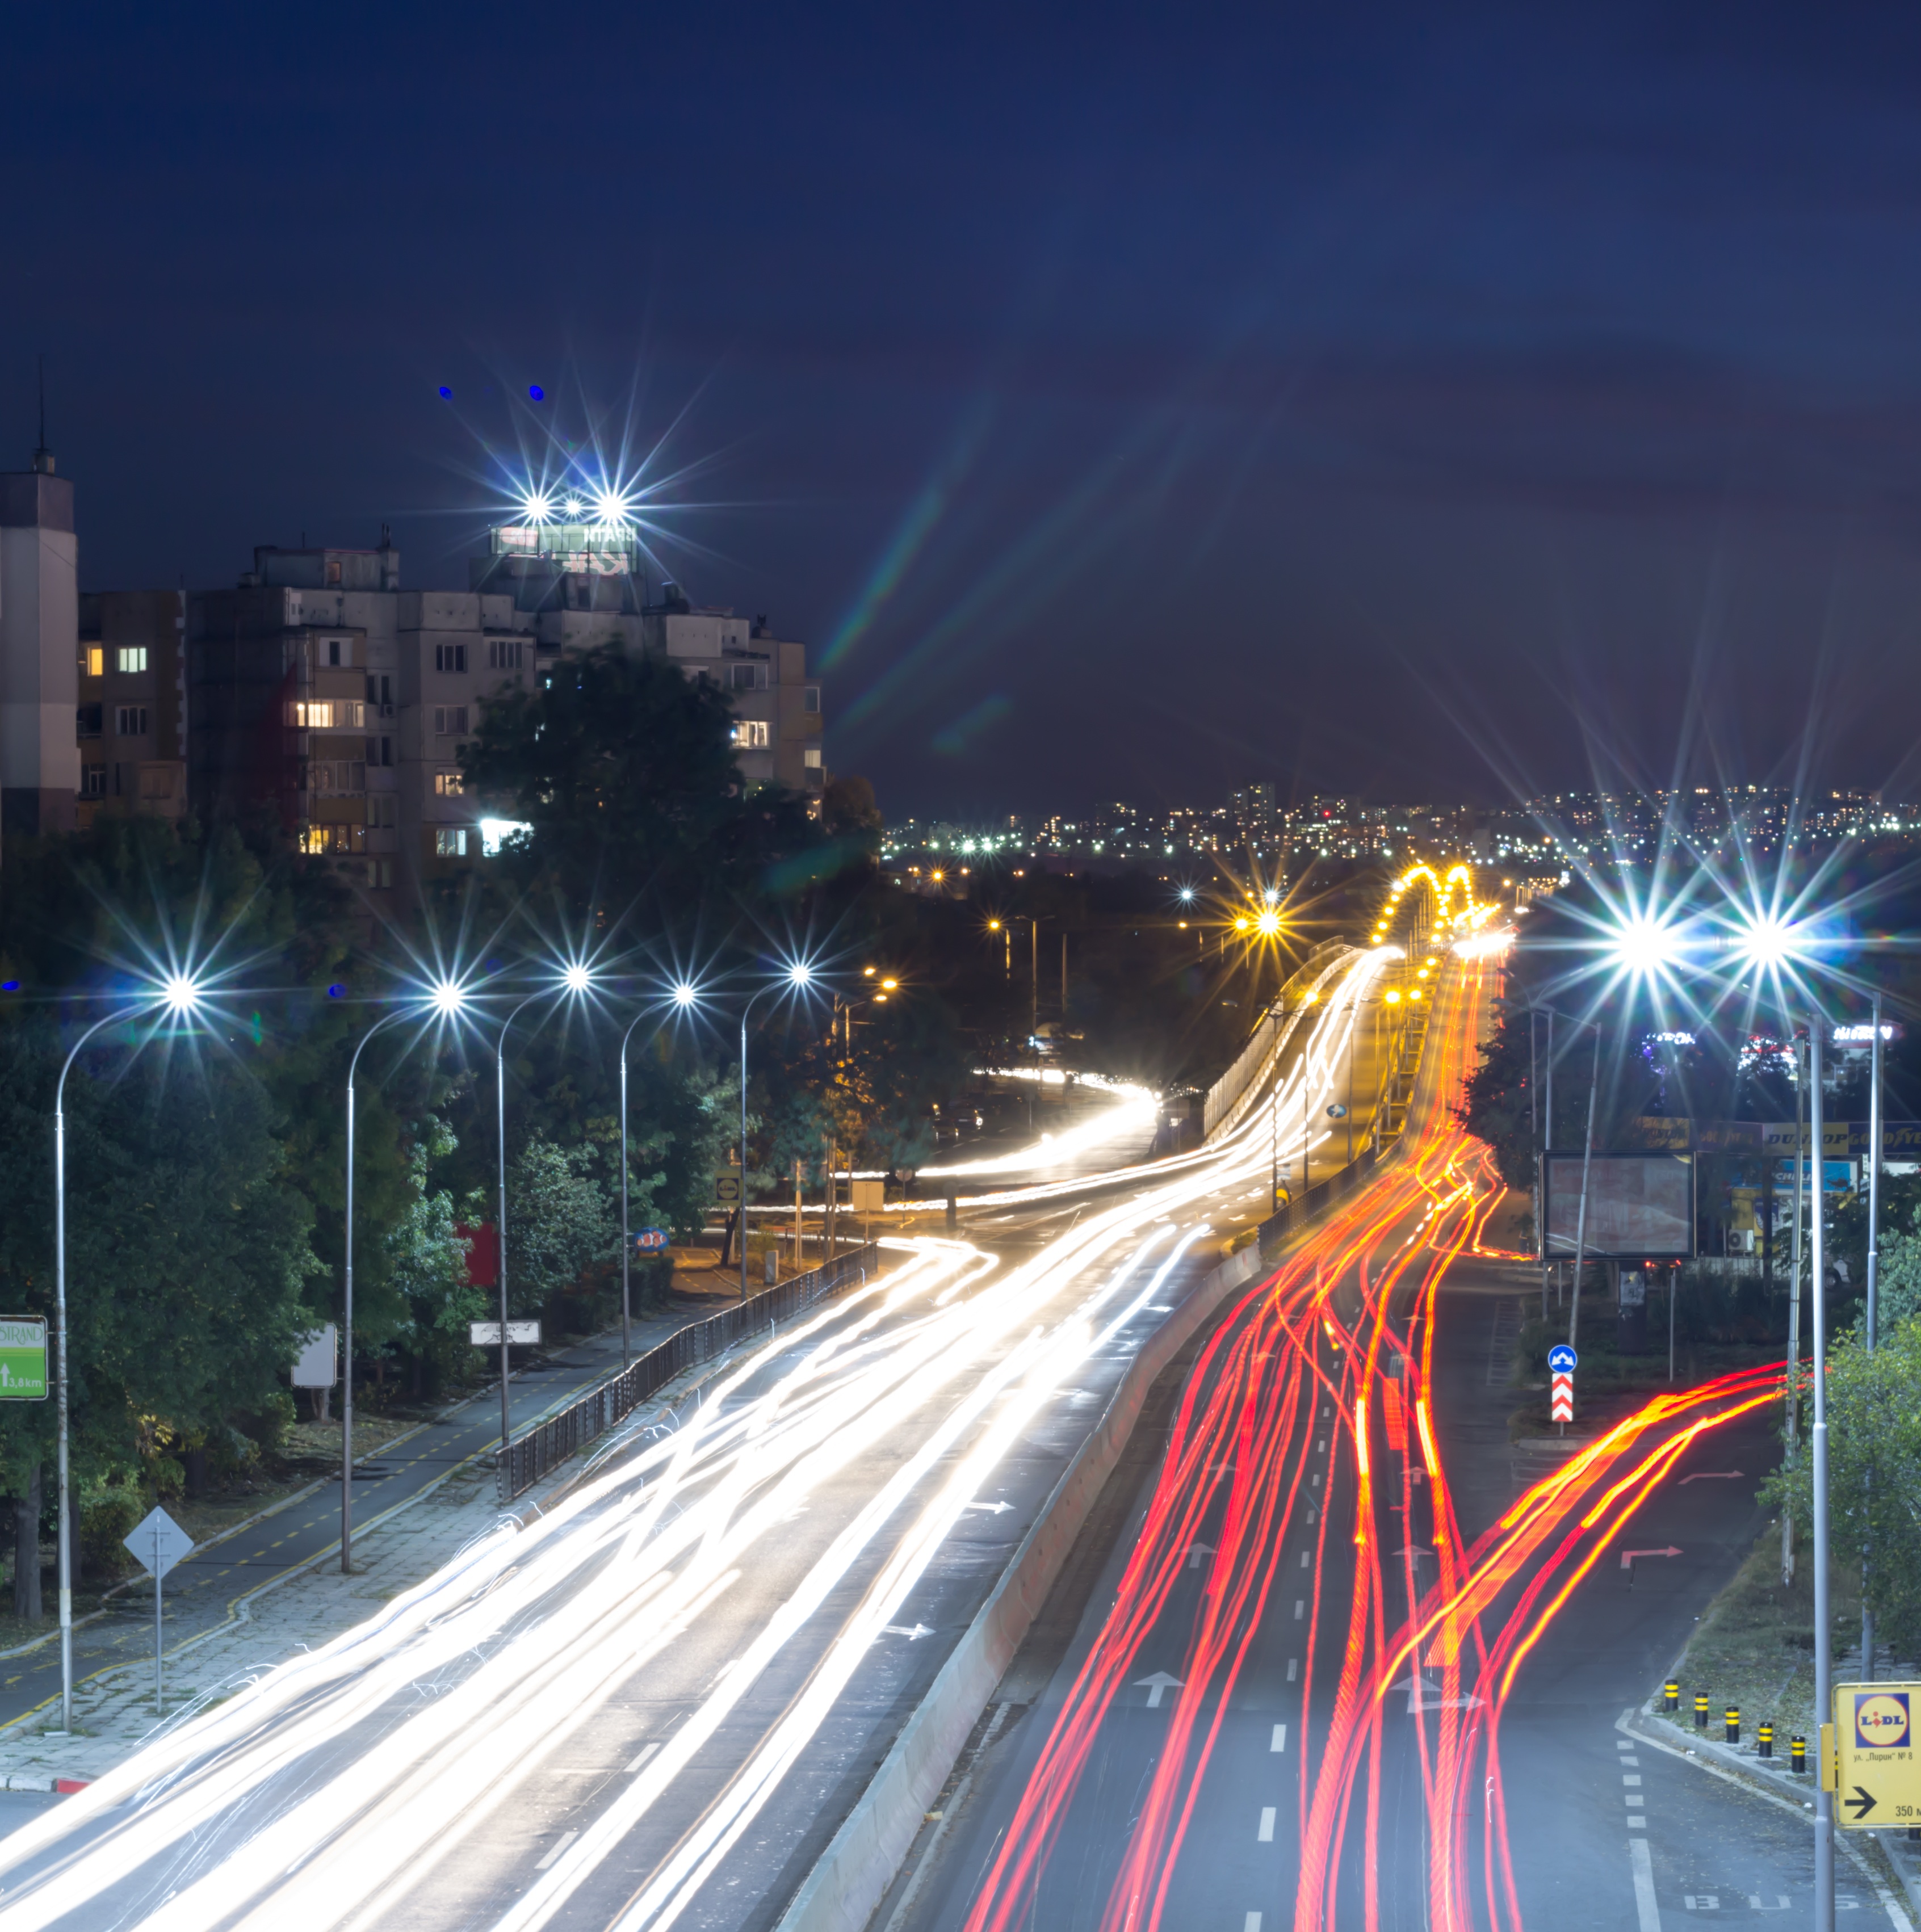
light, road, skyline, traffic, street, night, automobile, highway, driving, city, urban, cityscape, travel, transportation, transport, evening, truck, vehicle, drive, auto, street light, speed, lighting, automotive, infrastructure, cars, engine, motor, burgas